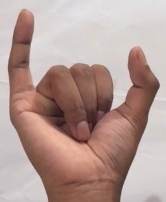
ASL sign: Y